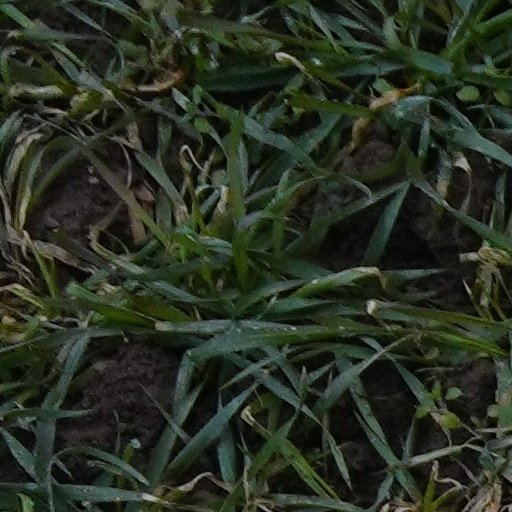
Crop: wheat